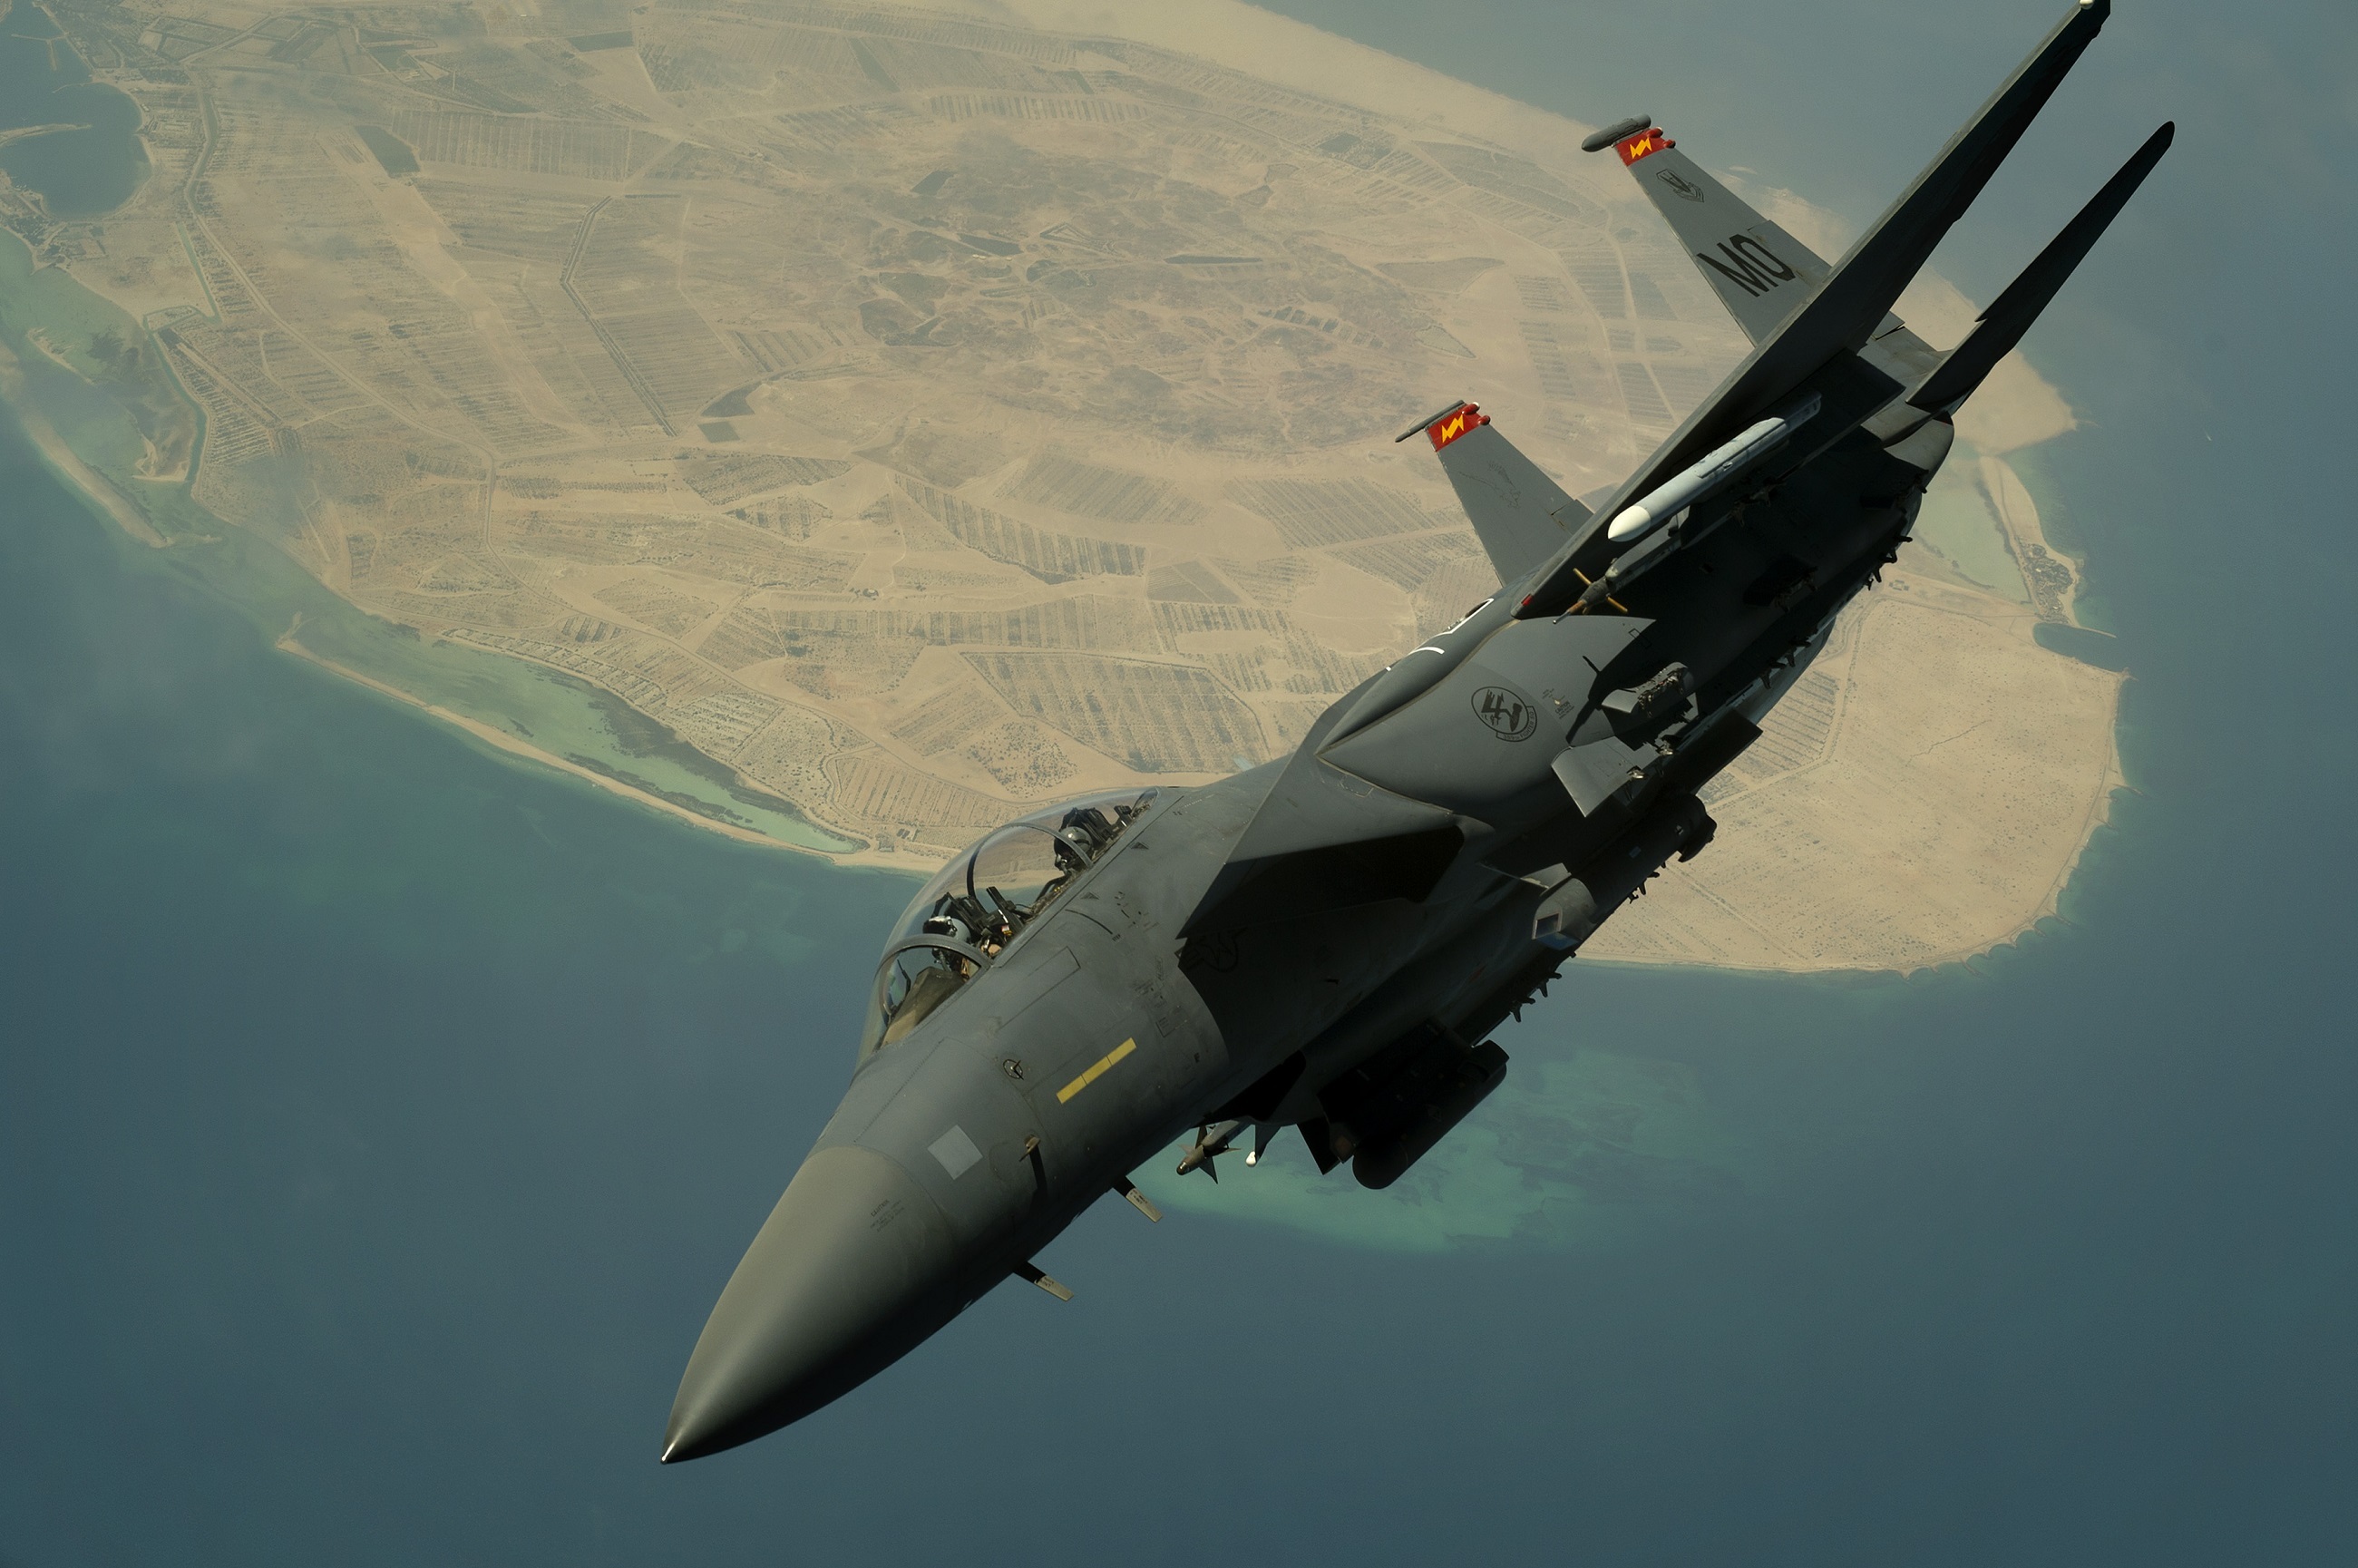
flying, airplane, plane, aircraft, vehicle, aviation, flight, usa, fighter, defense, air force, jet aircraft, fighter aircraft, military aircraft, military jet, f 15, strike eagle, atmosphere of earth, mcdonnell douglas f 15 eagle, mcdonnell douglas f 15e strike eagle